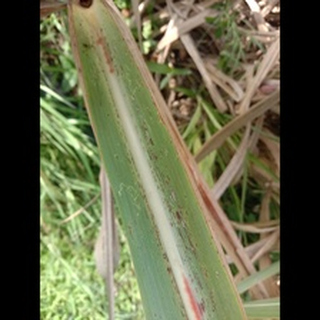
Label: sugarcane_rust